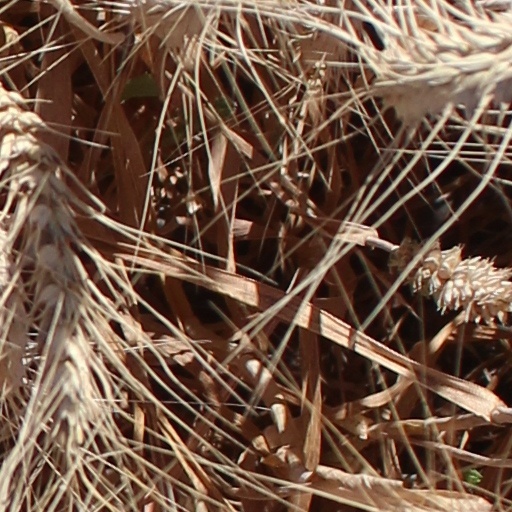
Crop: wheat